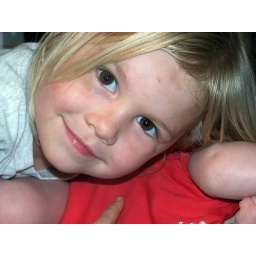
She is beautiful even when her face is cover in dirt with probably a little cow poop mixed in.